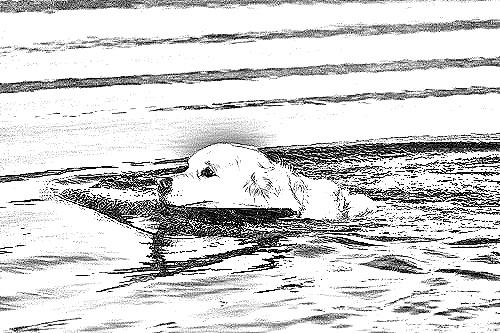
Portrait style: Sketch Portrait